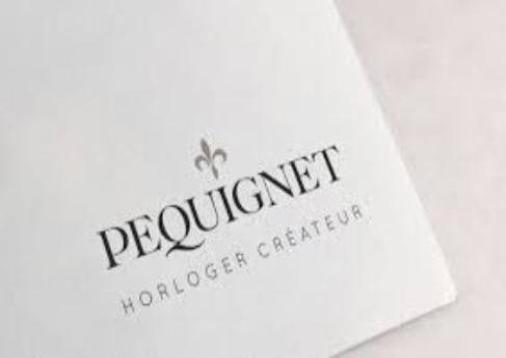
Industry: Clothes